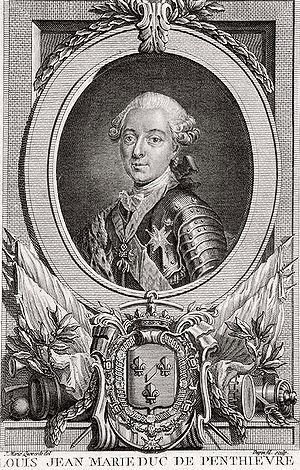
Louis-Jean-Marie de Bourbon, duc de Penthièvre, d'Aumale, de Rambouillet, de Gisors, de Châteauvillain, d'Arc-en-Barrois, d'Amboise, comte d'Eu et seigneur du duché de Carignan, amiral et grand veneur de France, est un membre de la famille royale de France, né au château de Rambouillet le 16 novembre 1725 et mort au château de Bizy à Vernon le 4 mars 1793.